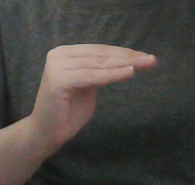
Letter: haa